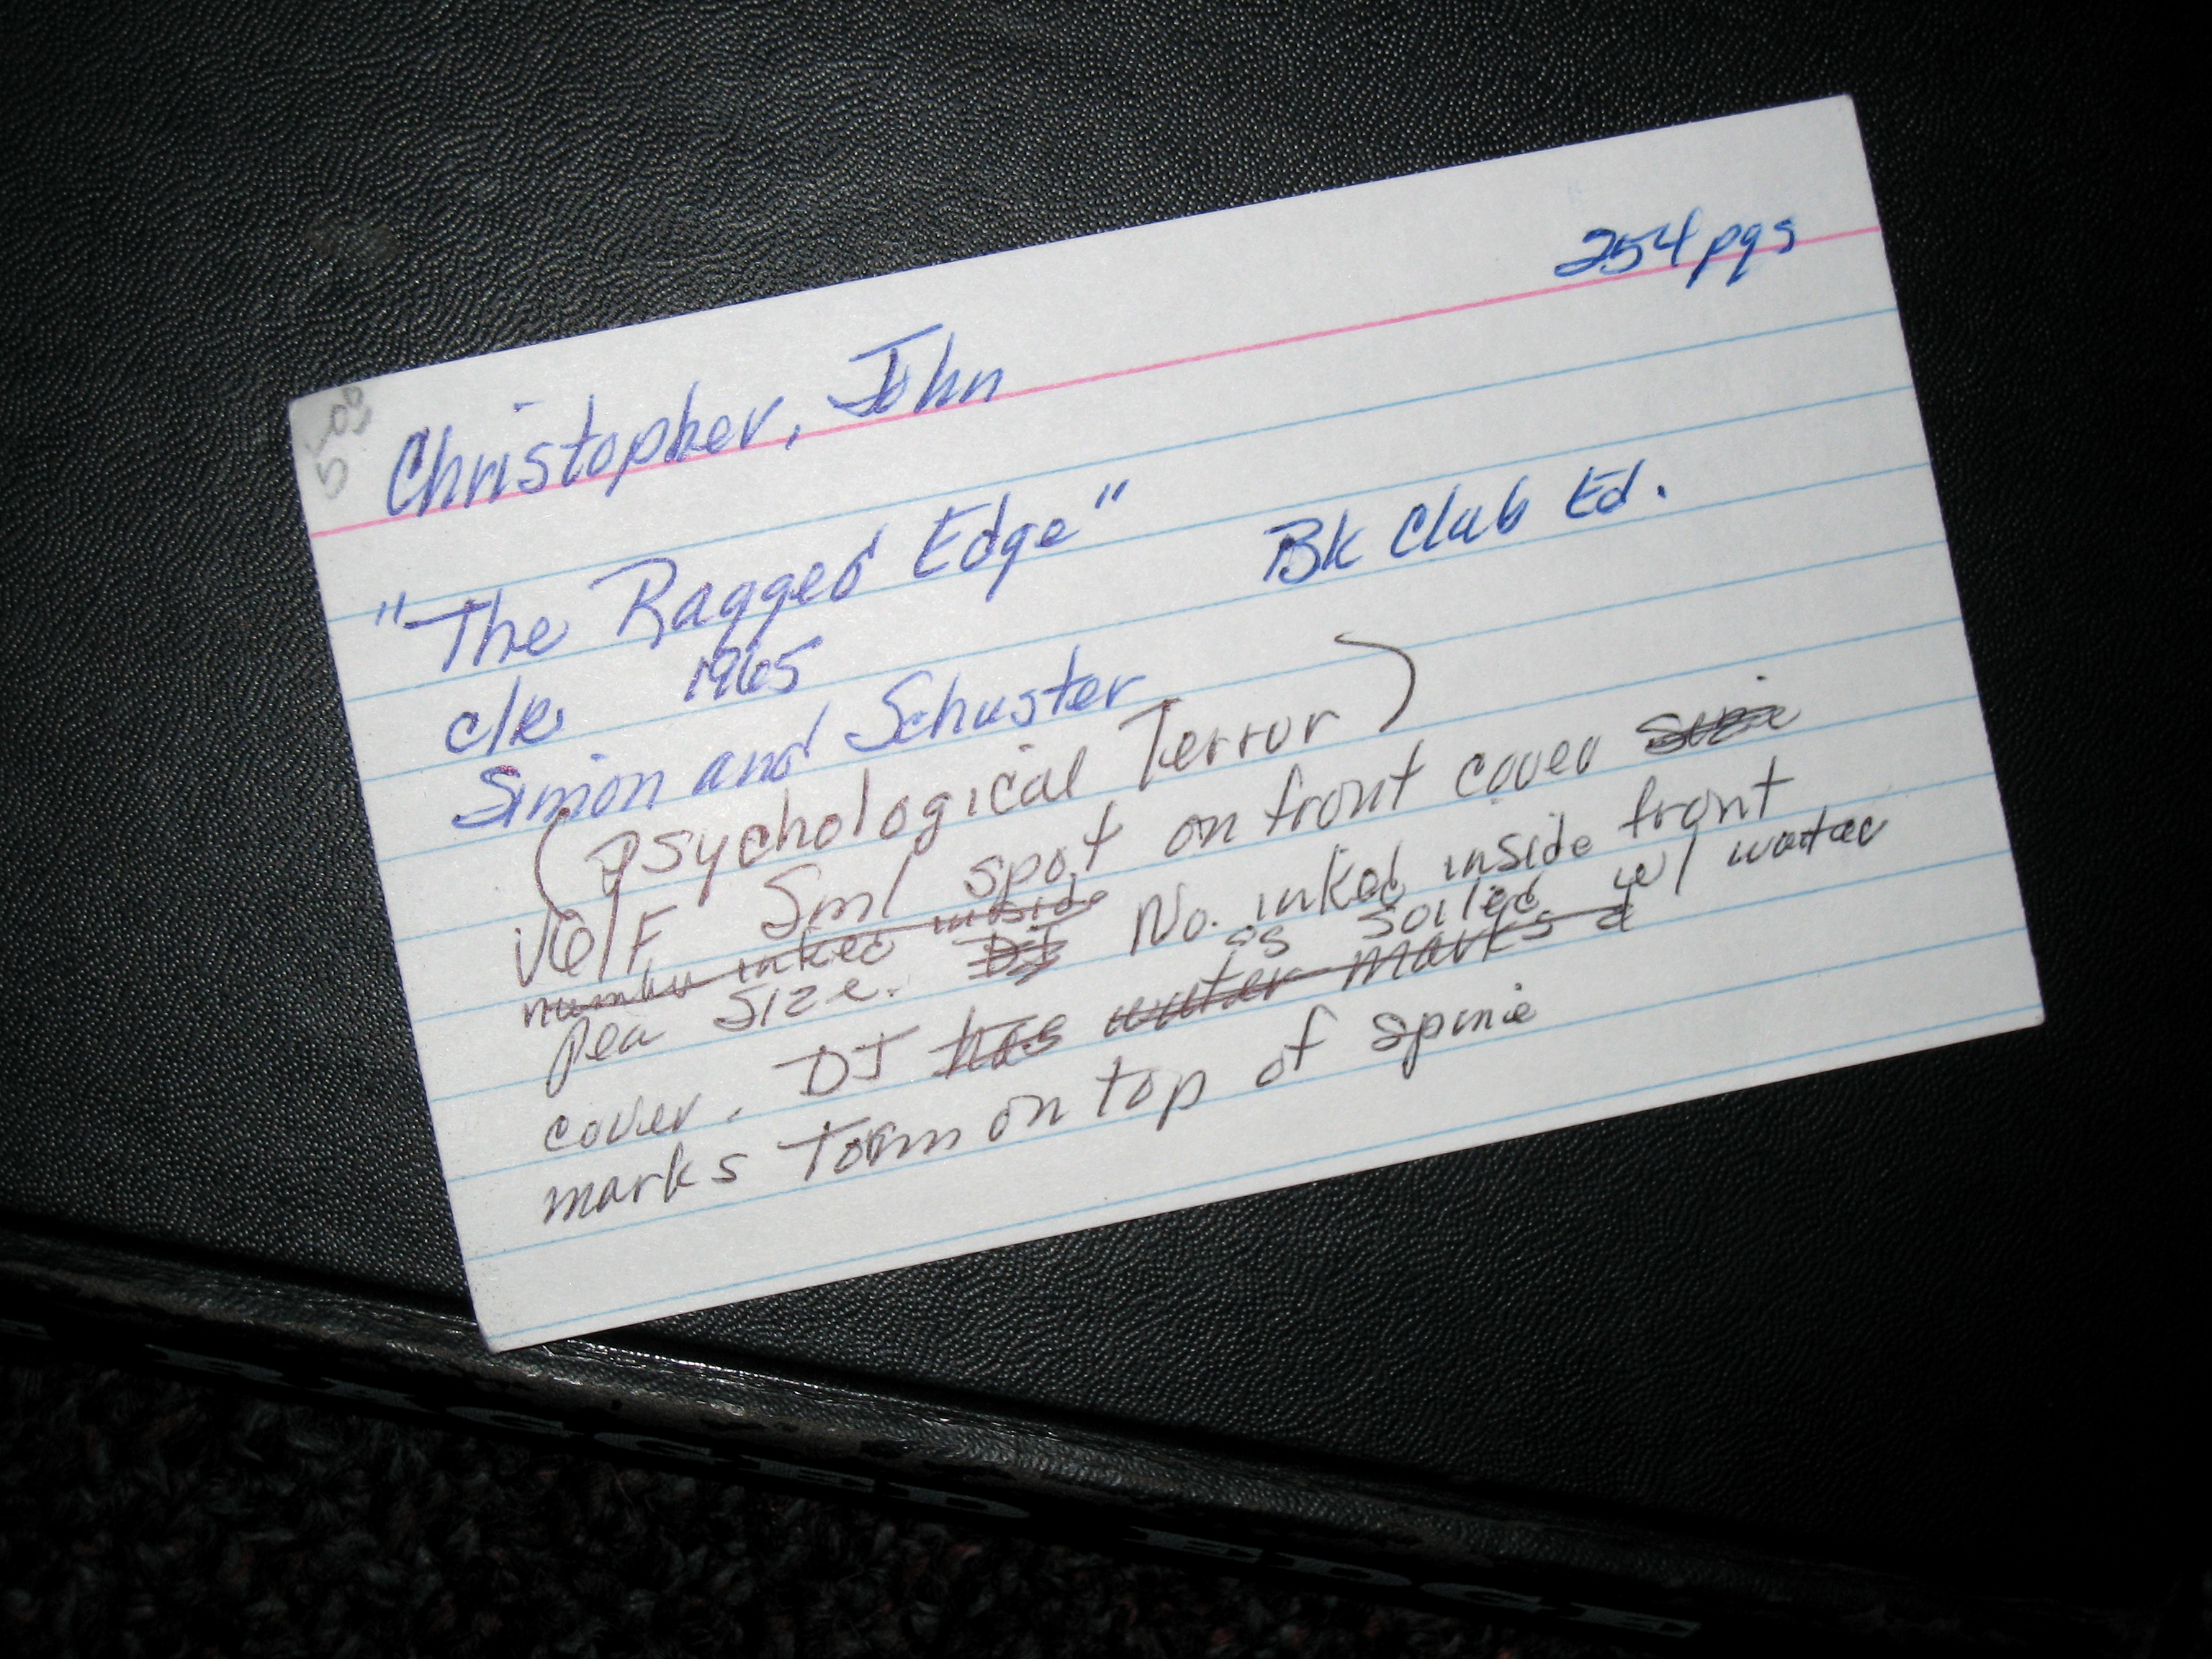
writing, number, brand, font, text, handwriting, calligraphy, document, shape, thriftstore